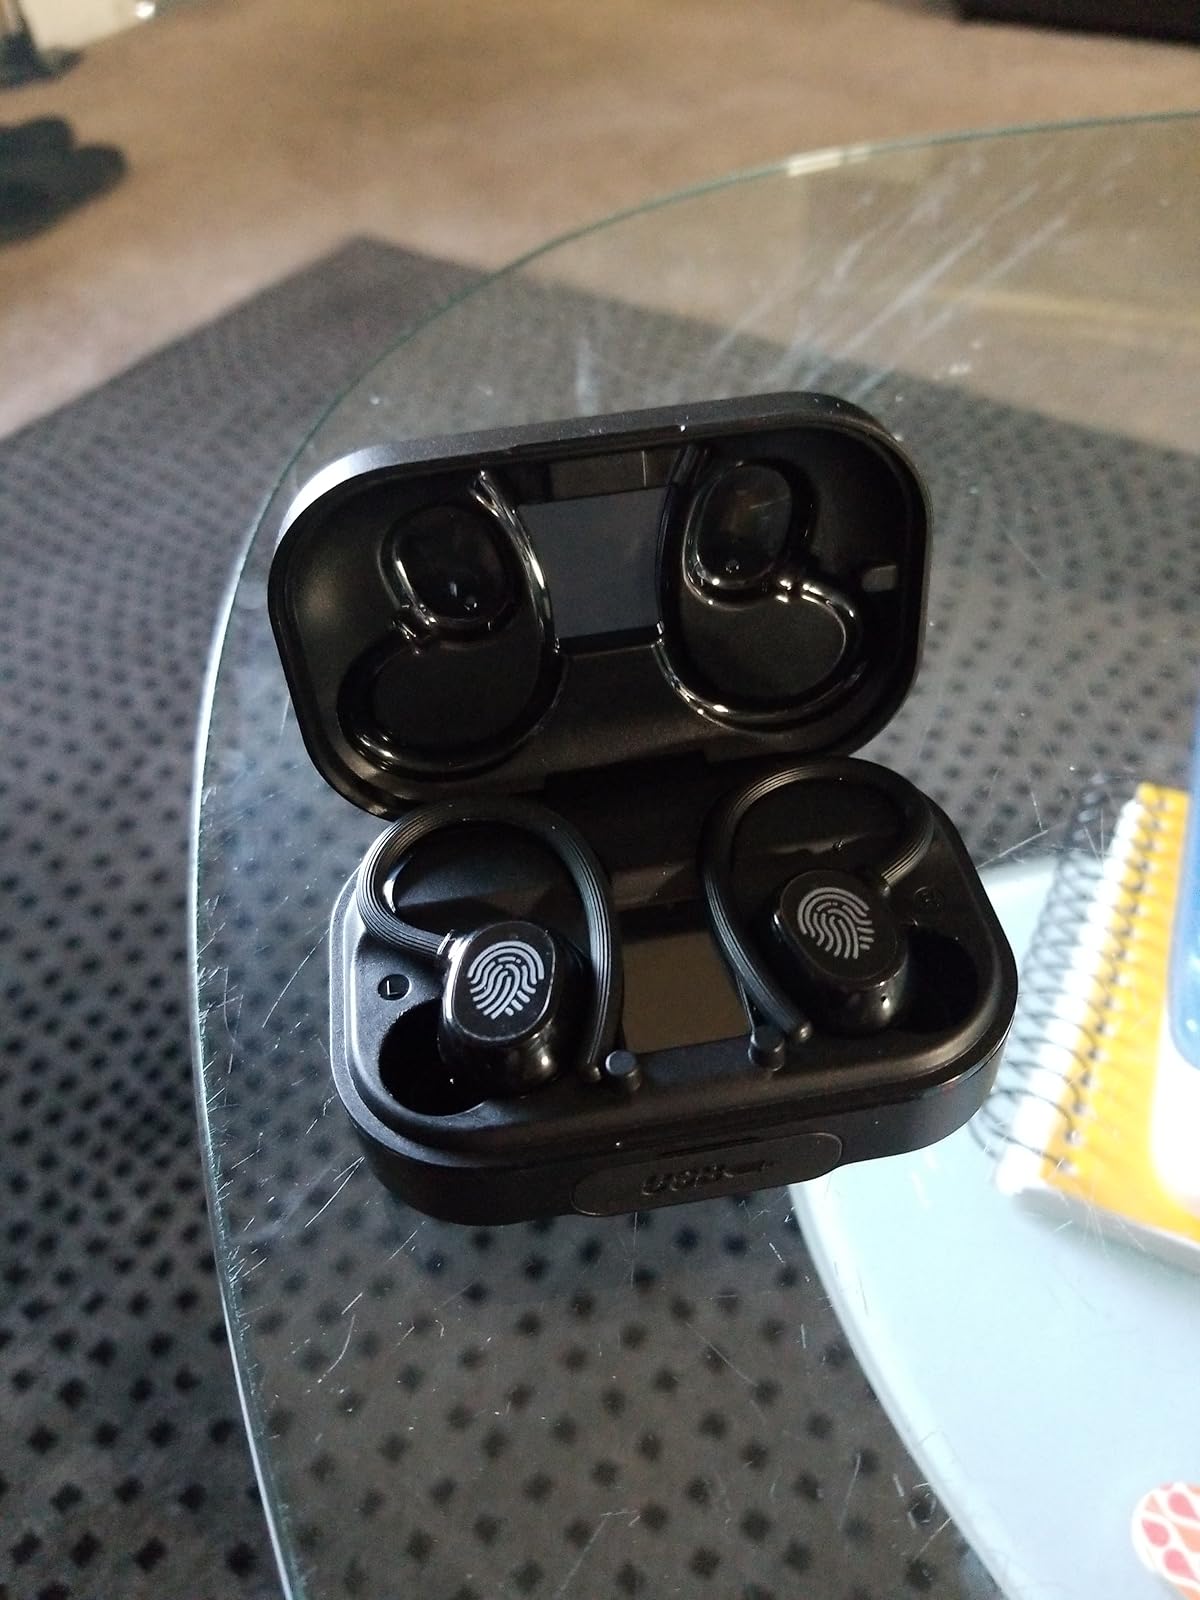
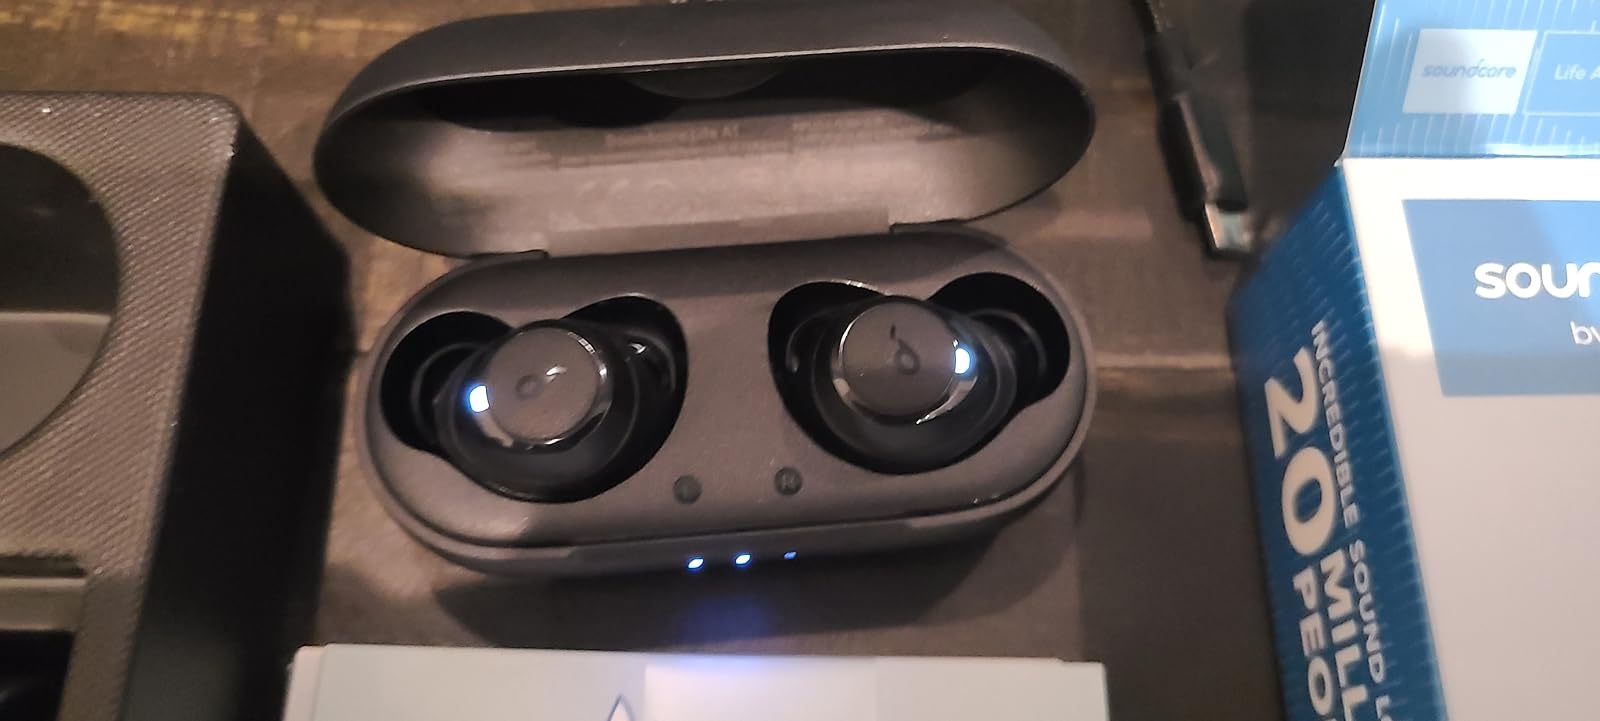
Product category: earbuds
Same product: no